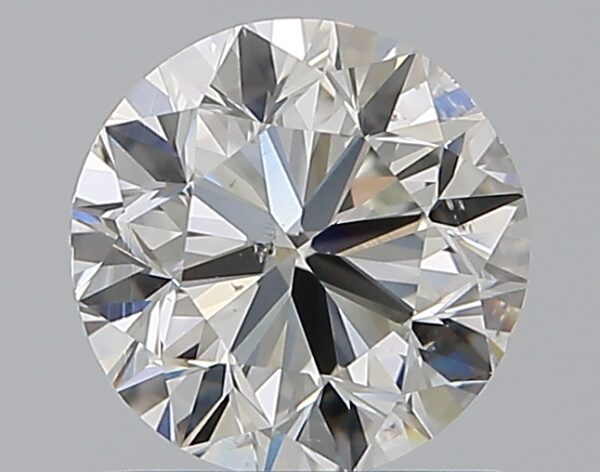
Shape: round
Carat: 1
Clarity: SI1
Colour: H
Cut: VG
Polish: EX
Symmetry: EX
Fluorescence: N
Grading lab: GIA
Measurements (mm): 6.17 x 6.22 x 4.01